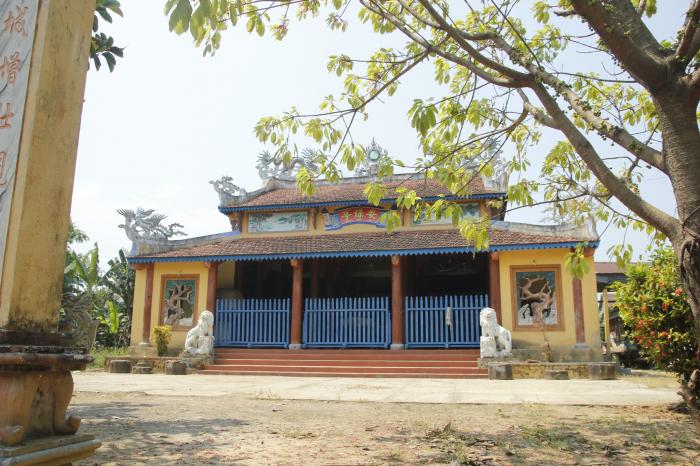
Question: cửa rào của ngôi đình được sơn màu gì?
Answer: cửa rào của ngôi đình được sơn màu xanh dương